World Championship Poker

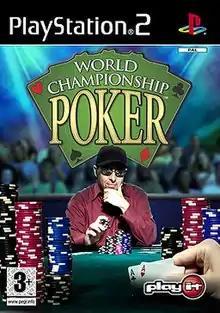
PAL region PS2 cover art

World Championship Poker is a series of poker video games first developed by Coresoft and released in 2004 by Crave Entertainment. The series capitalizes on the recent popularity of poker due to the successful World Series of Poker.